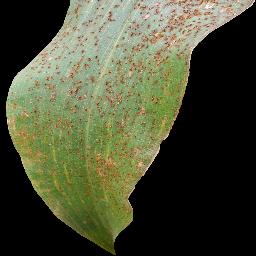
Label: Corn_(Maize)___Common_Rust